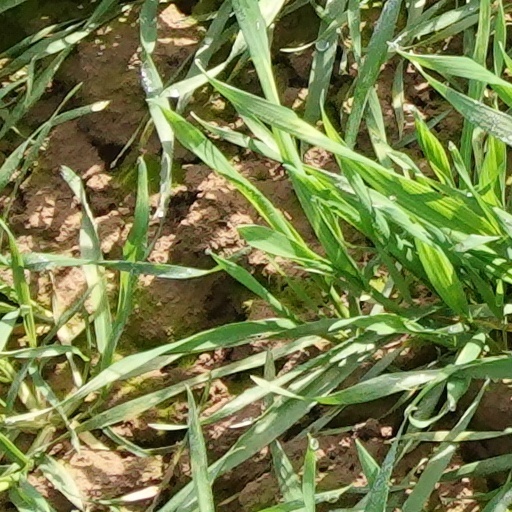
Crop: wheat